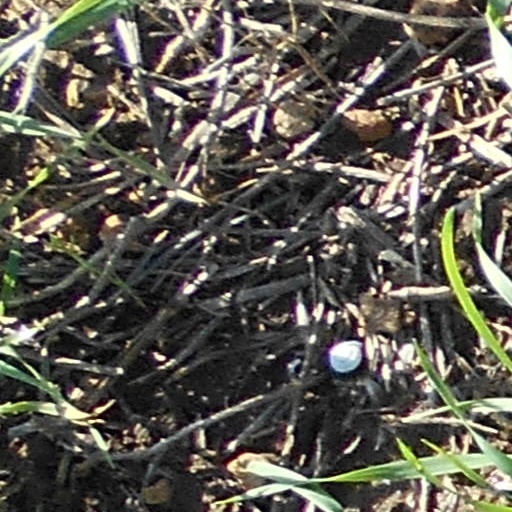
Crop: wheat